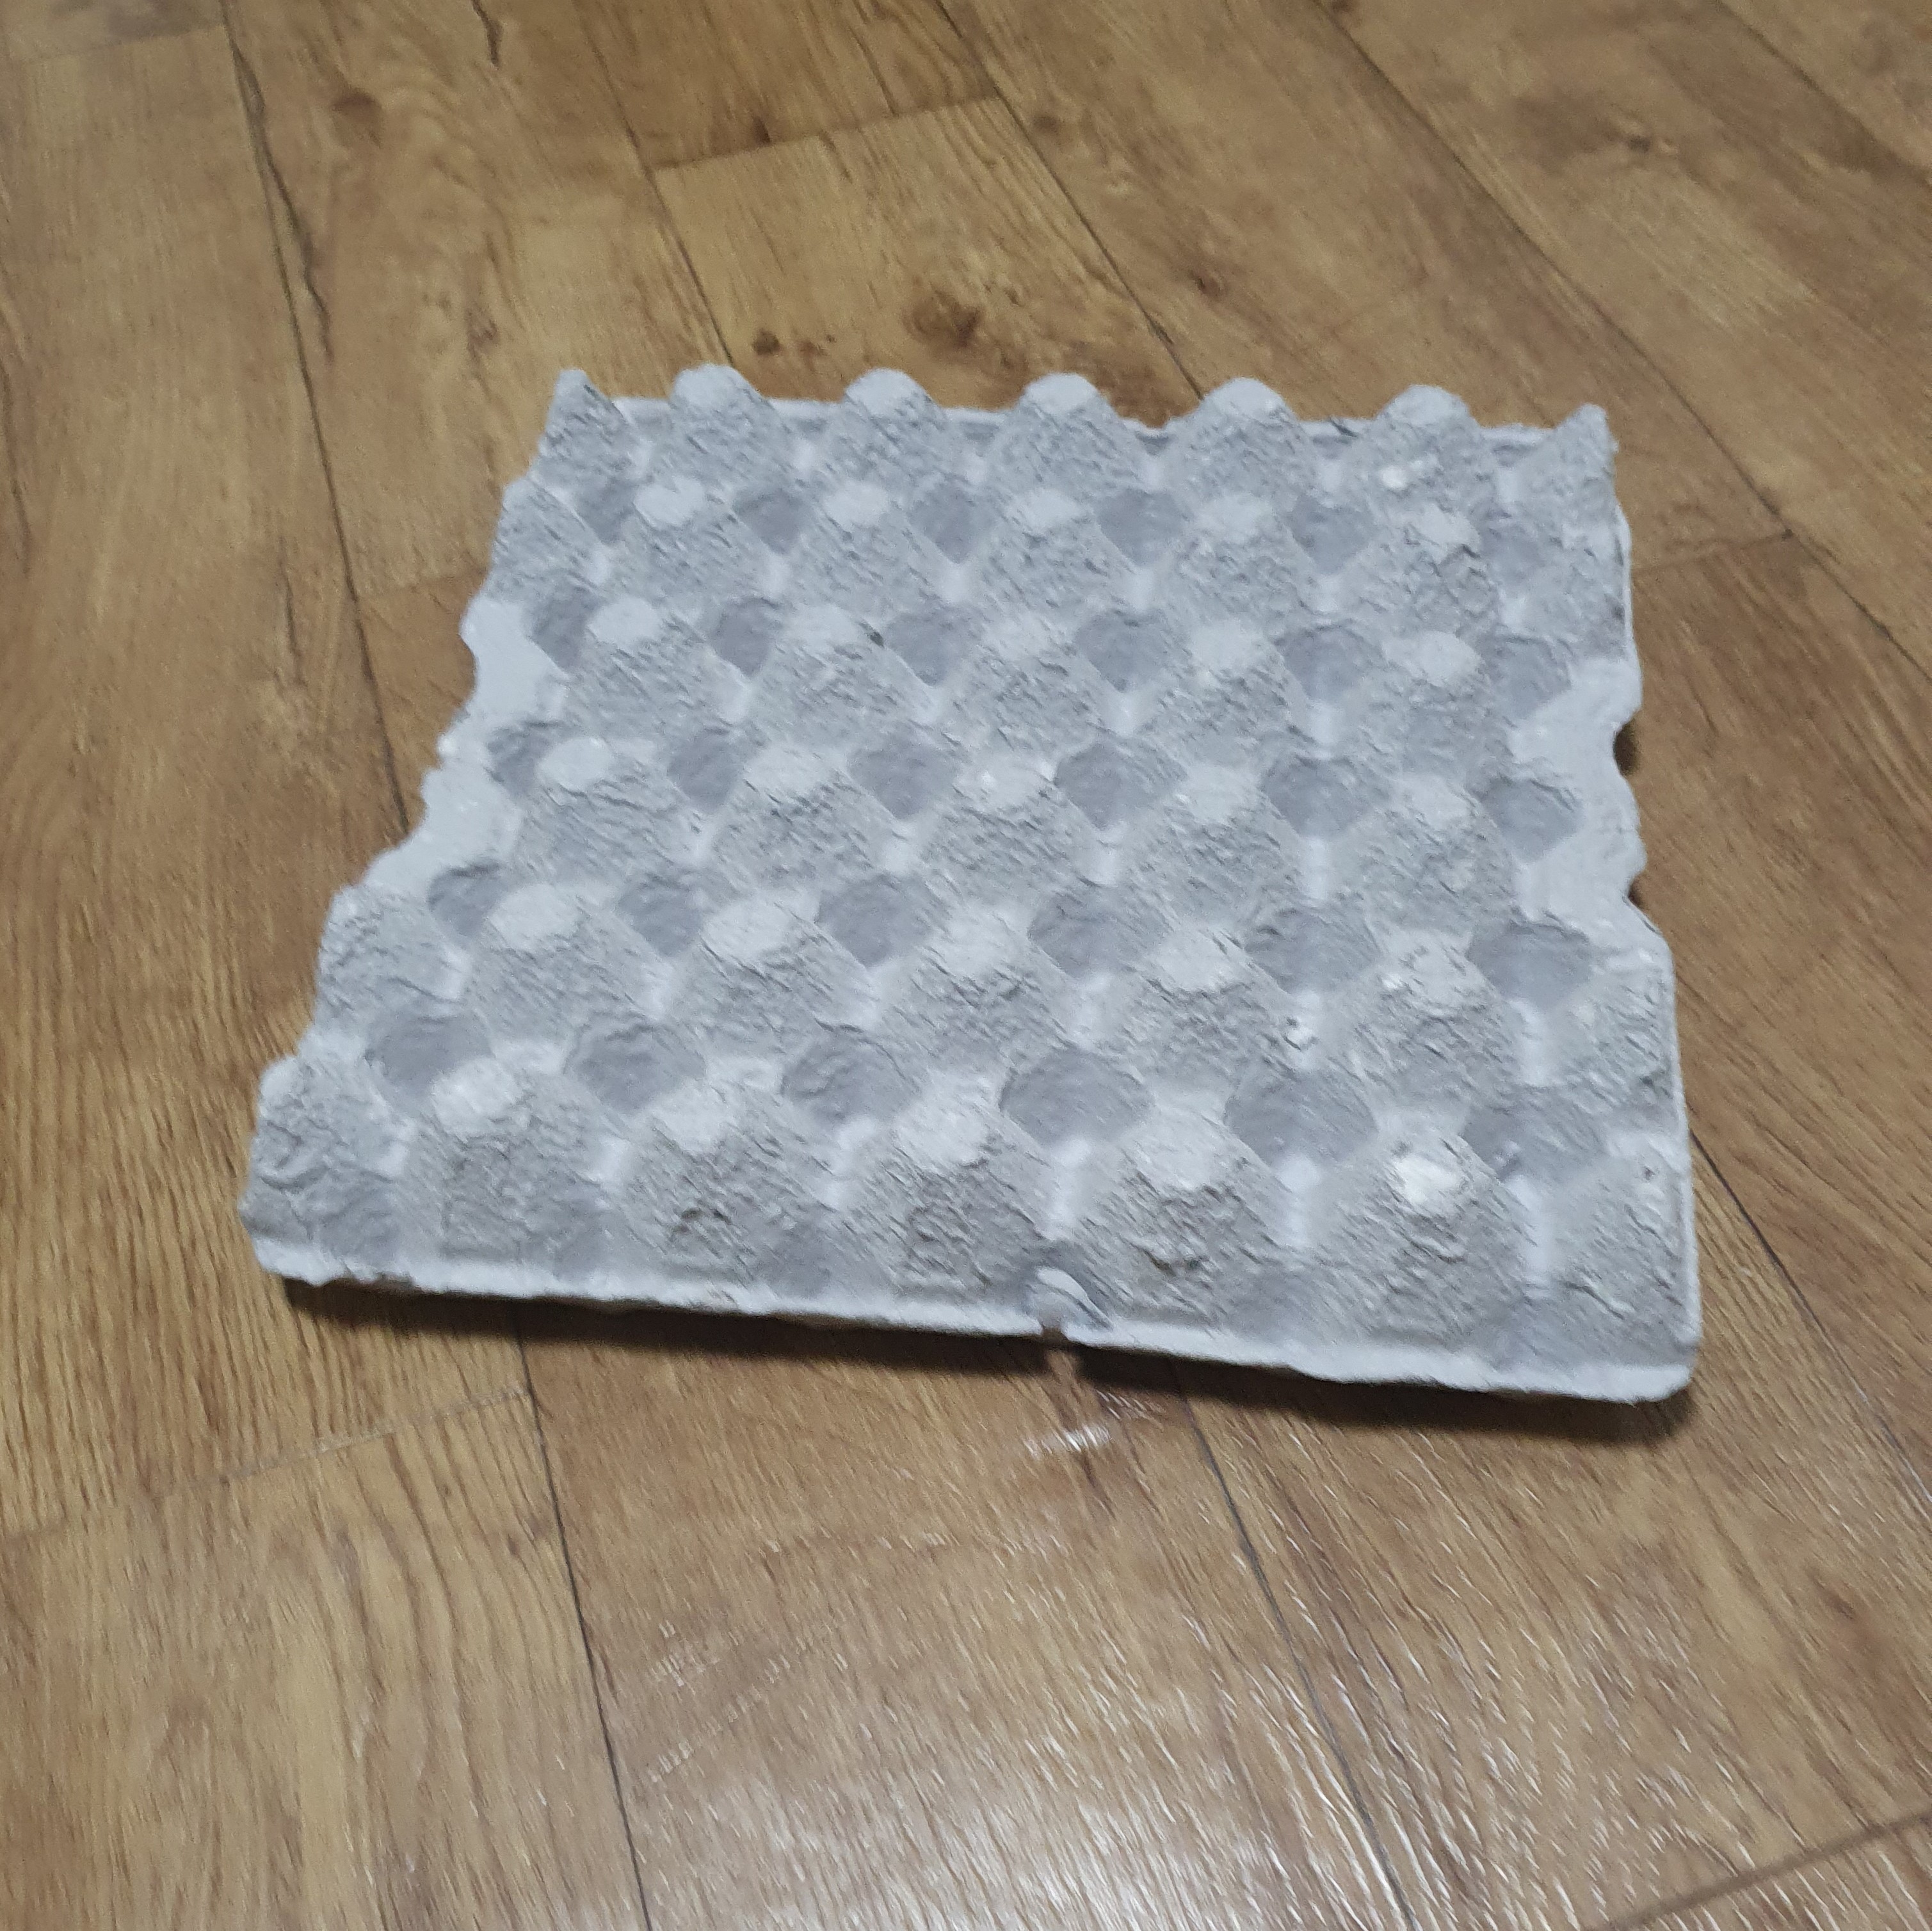
Label: cardboard